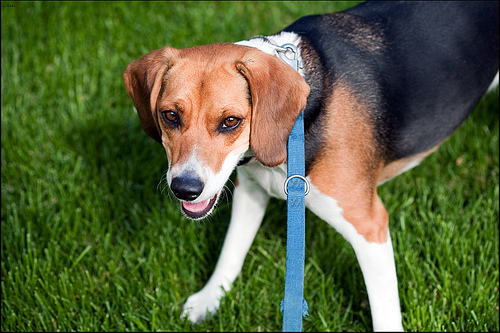
Animal: dog
Breed: beagle